Hutchinson River

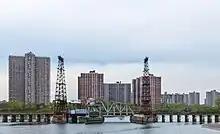
The Pelham Bay Bridge carries Amtrak's Northeast Corridor

Below the bridge the Hutchinson widens into its mouth, becoming Eastchester Bay near the west end of Long Island Sound, with the Country Club neighborhood on its west and Rodman's Neck and City Island on the east.